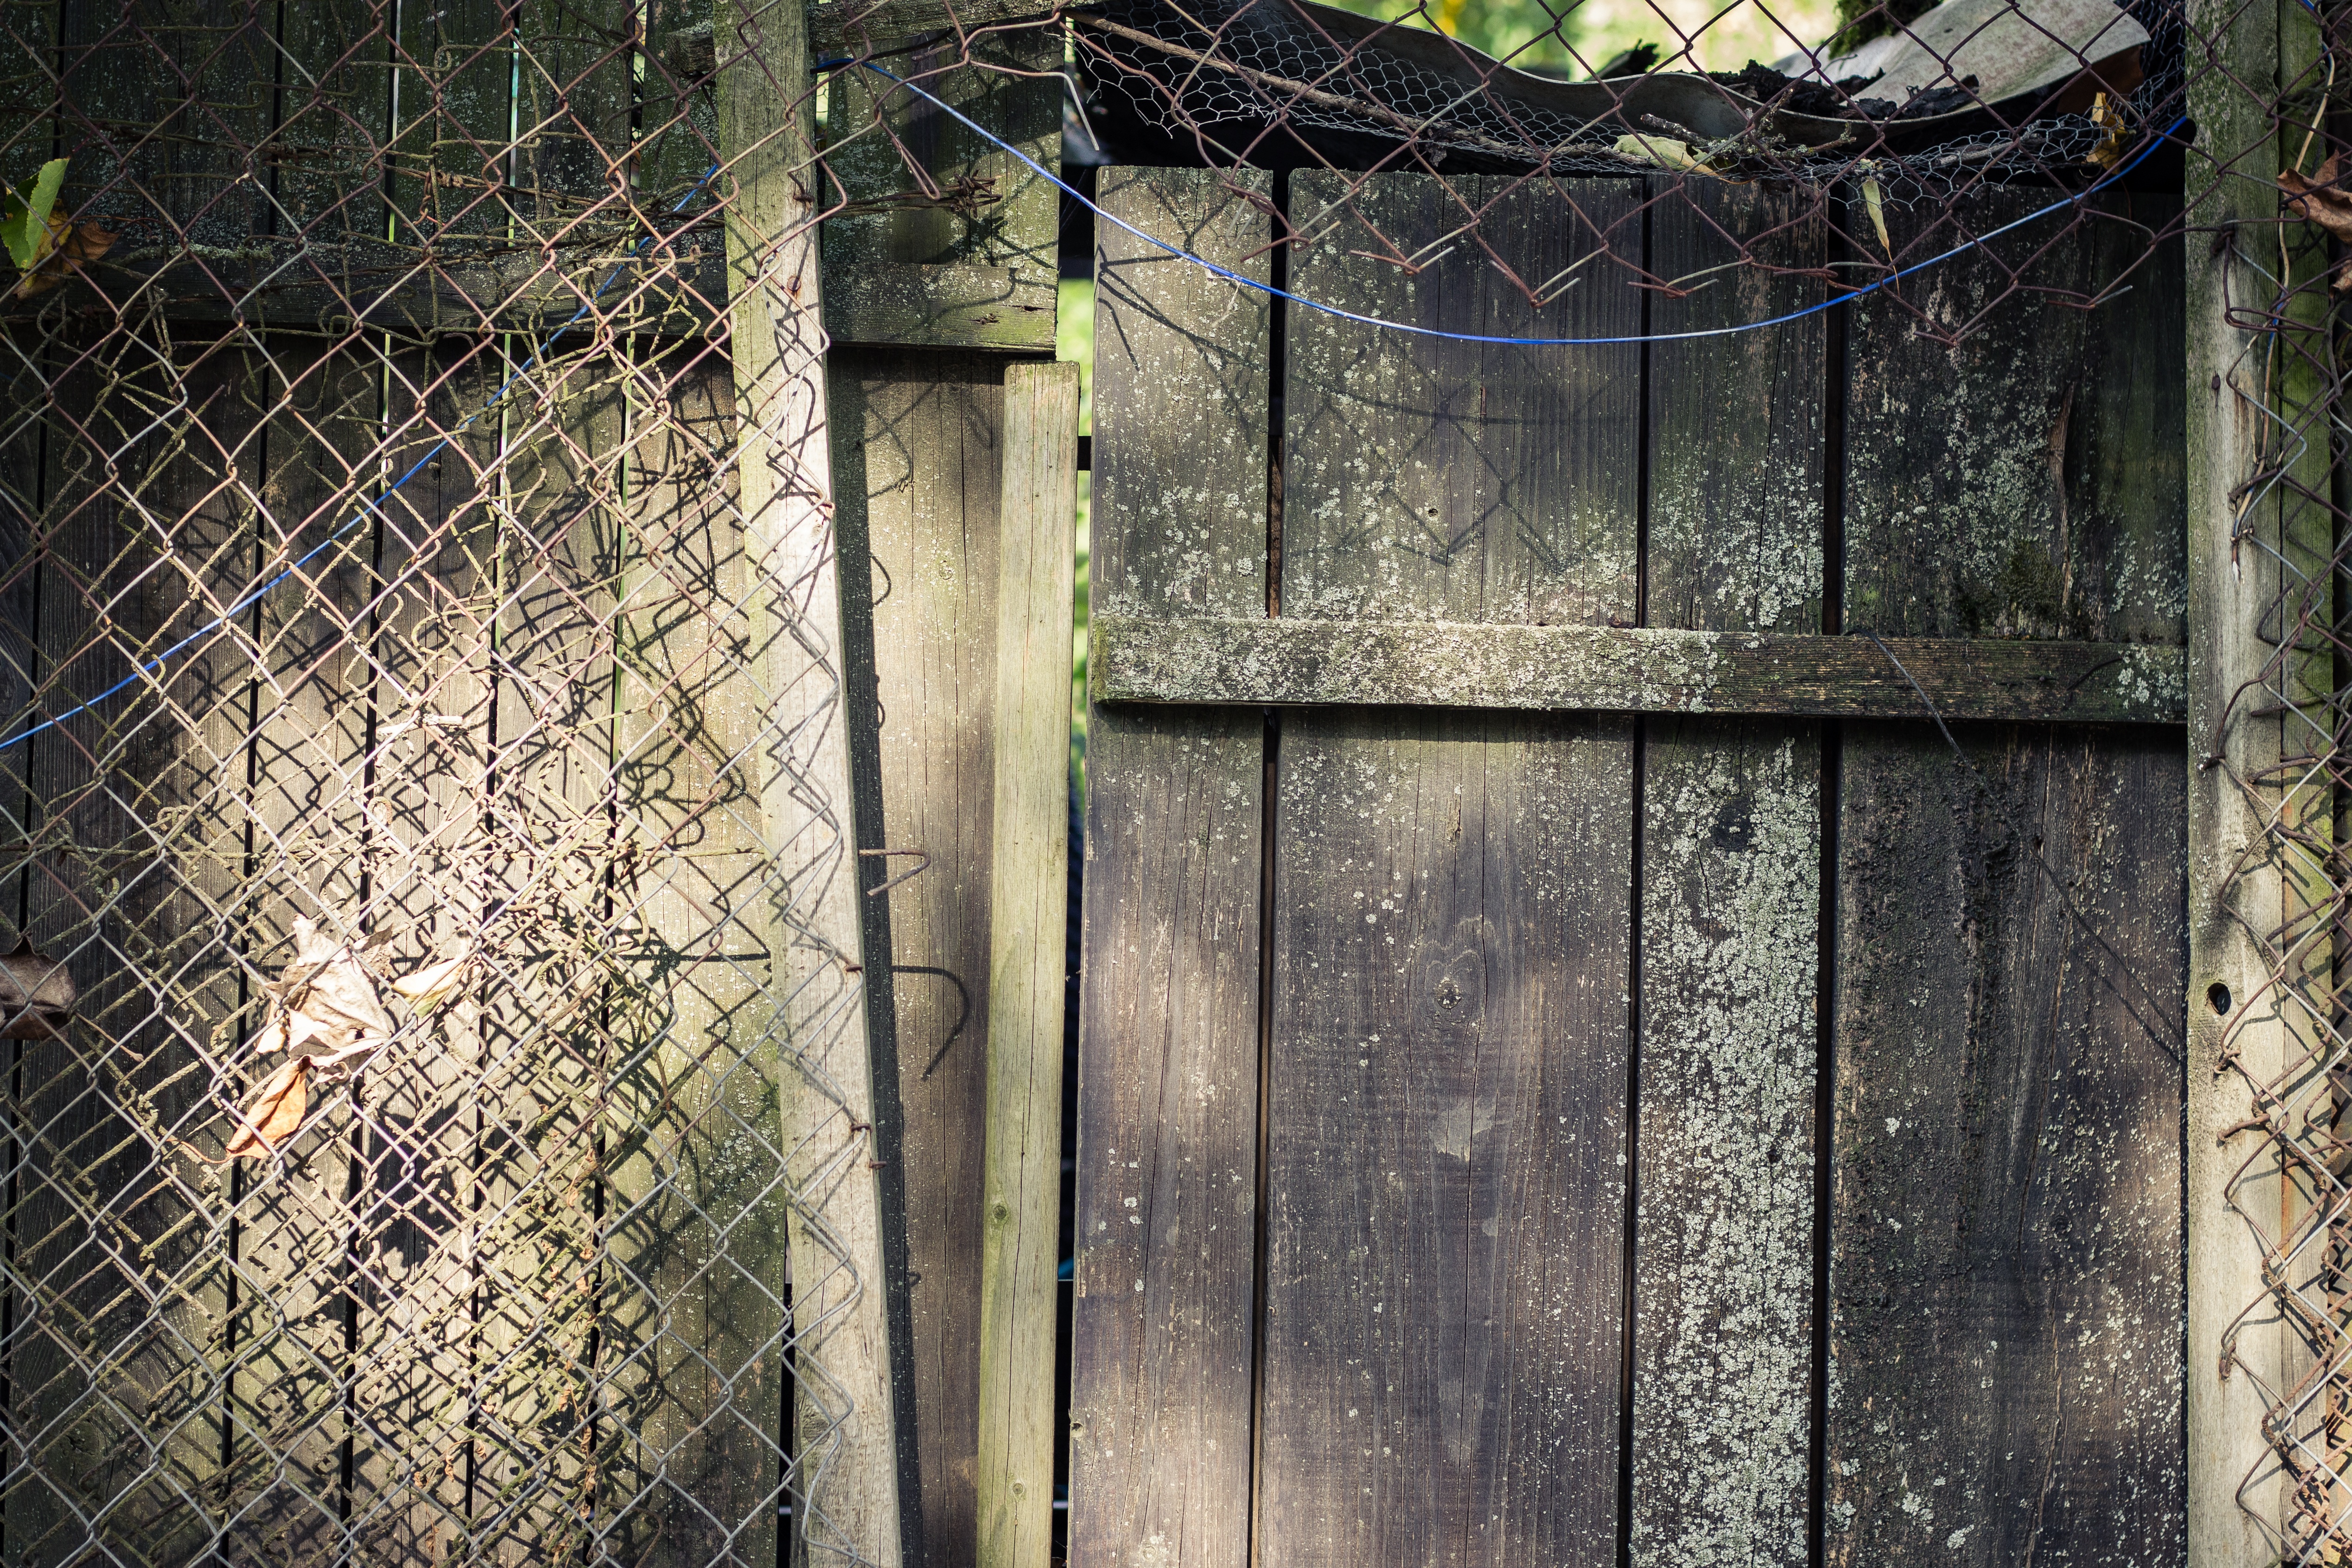
outdoor, fence, architecture, structure, board, wood, house, texture, window, building, atmosphere, wall, cable, entrance, natural, metal, door, material, grate, ecology, outside, wooden door, boards, wooden, grid, iron, input, grating, the safety of the, metal construction, battens, raw material, urban area, outdoor structure